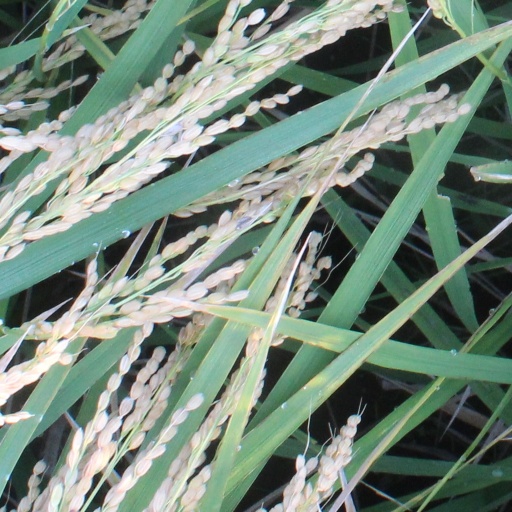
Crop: rice